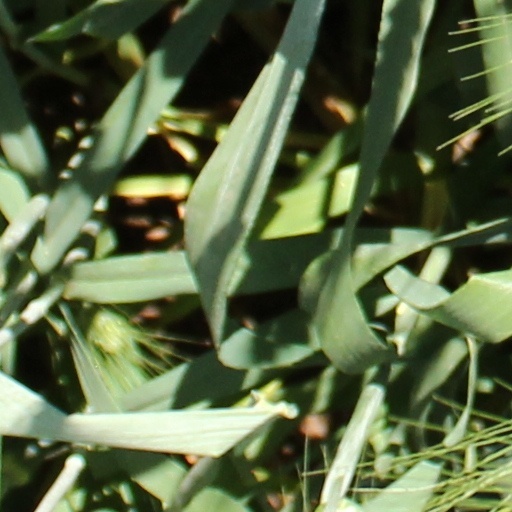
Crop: wheat